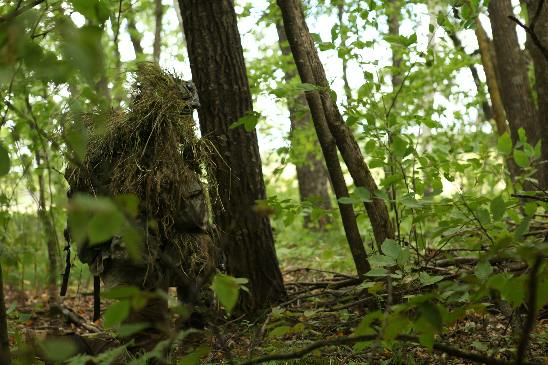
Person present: No